National cinema

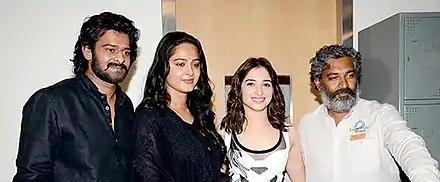
The Indian film industry produces movies in over 18 languages and sells more tickets than any other country in the world.

National cinema is a term sometimes used in film theory and film criticism to describe the films associated with a specific nation-state. Although there is little relatively written on theories of national cinema it has an irrefutably important role in globalization. Film provides a unique window to other cultures, particularly where the output of a nation or region is high.